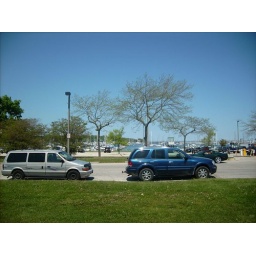
back at home in Wisconsin and at the lake